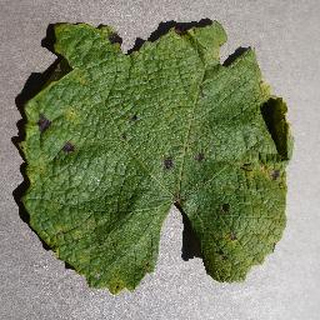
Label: grape_leaf_blight